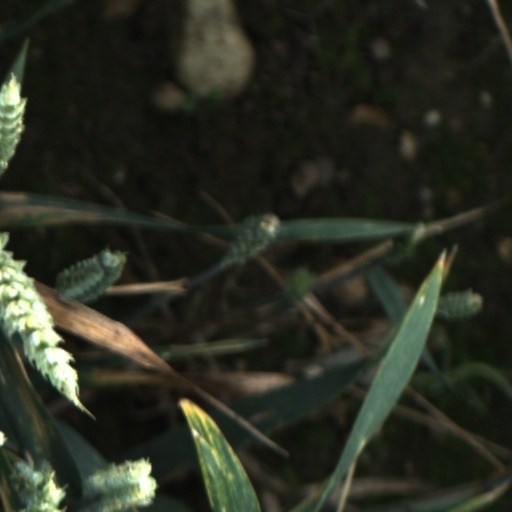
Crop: wheat